Football in Ukraine

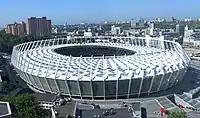
NSC Olimpiyskiy Stadium in Kyiv

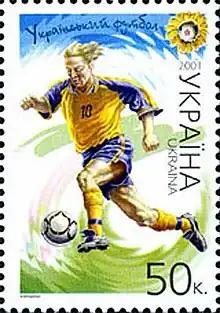
Postage stamp of Ukraine, 2001

Football is the most popular sport in Ukraine. The Ukrainian Association of Football (previously Football Federation of Ukraine) is the national governing body and is responsible for overseeing all aspects of football game in the country. It was organised in 1991 to replace the Soviet republican-level Football Federation of Ukrainian SSR, created earlier in the 1920s as part of the Soviet system of physical culture councils. The Ukrainian Association of Football is a non-governmental organization and is a member of the National Olympic Committee of Ukraine.